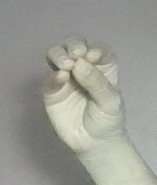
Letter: ha